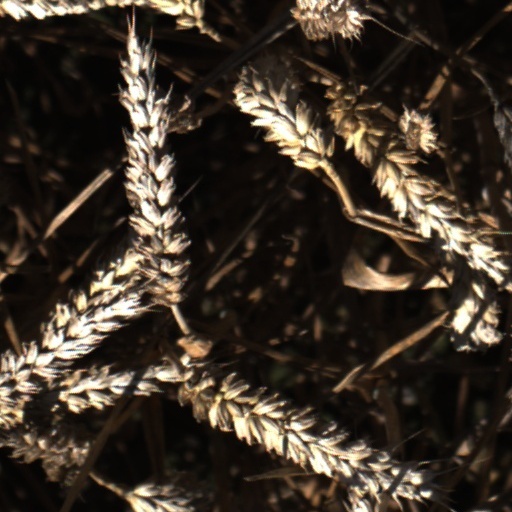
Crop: wheat